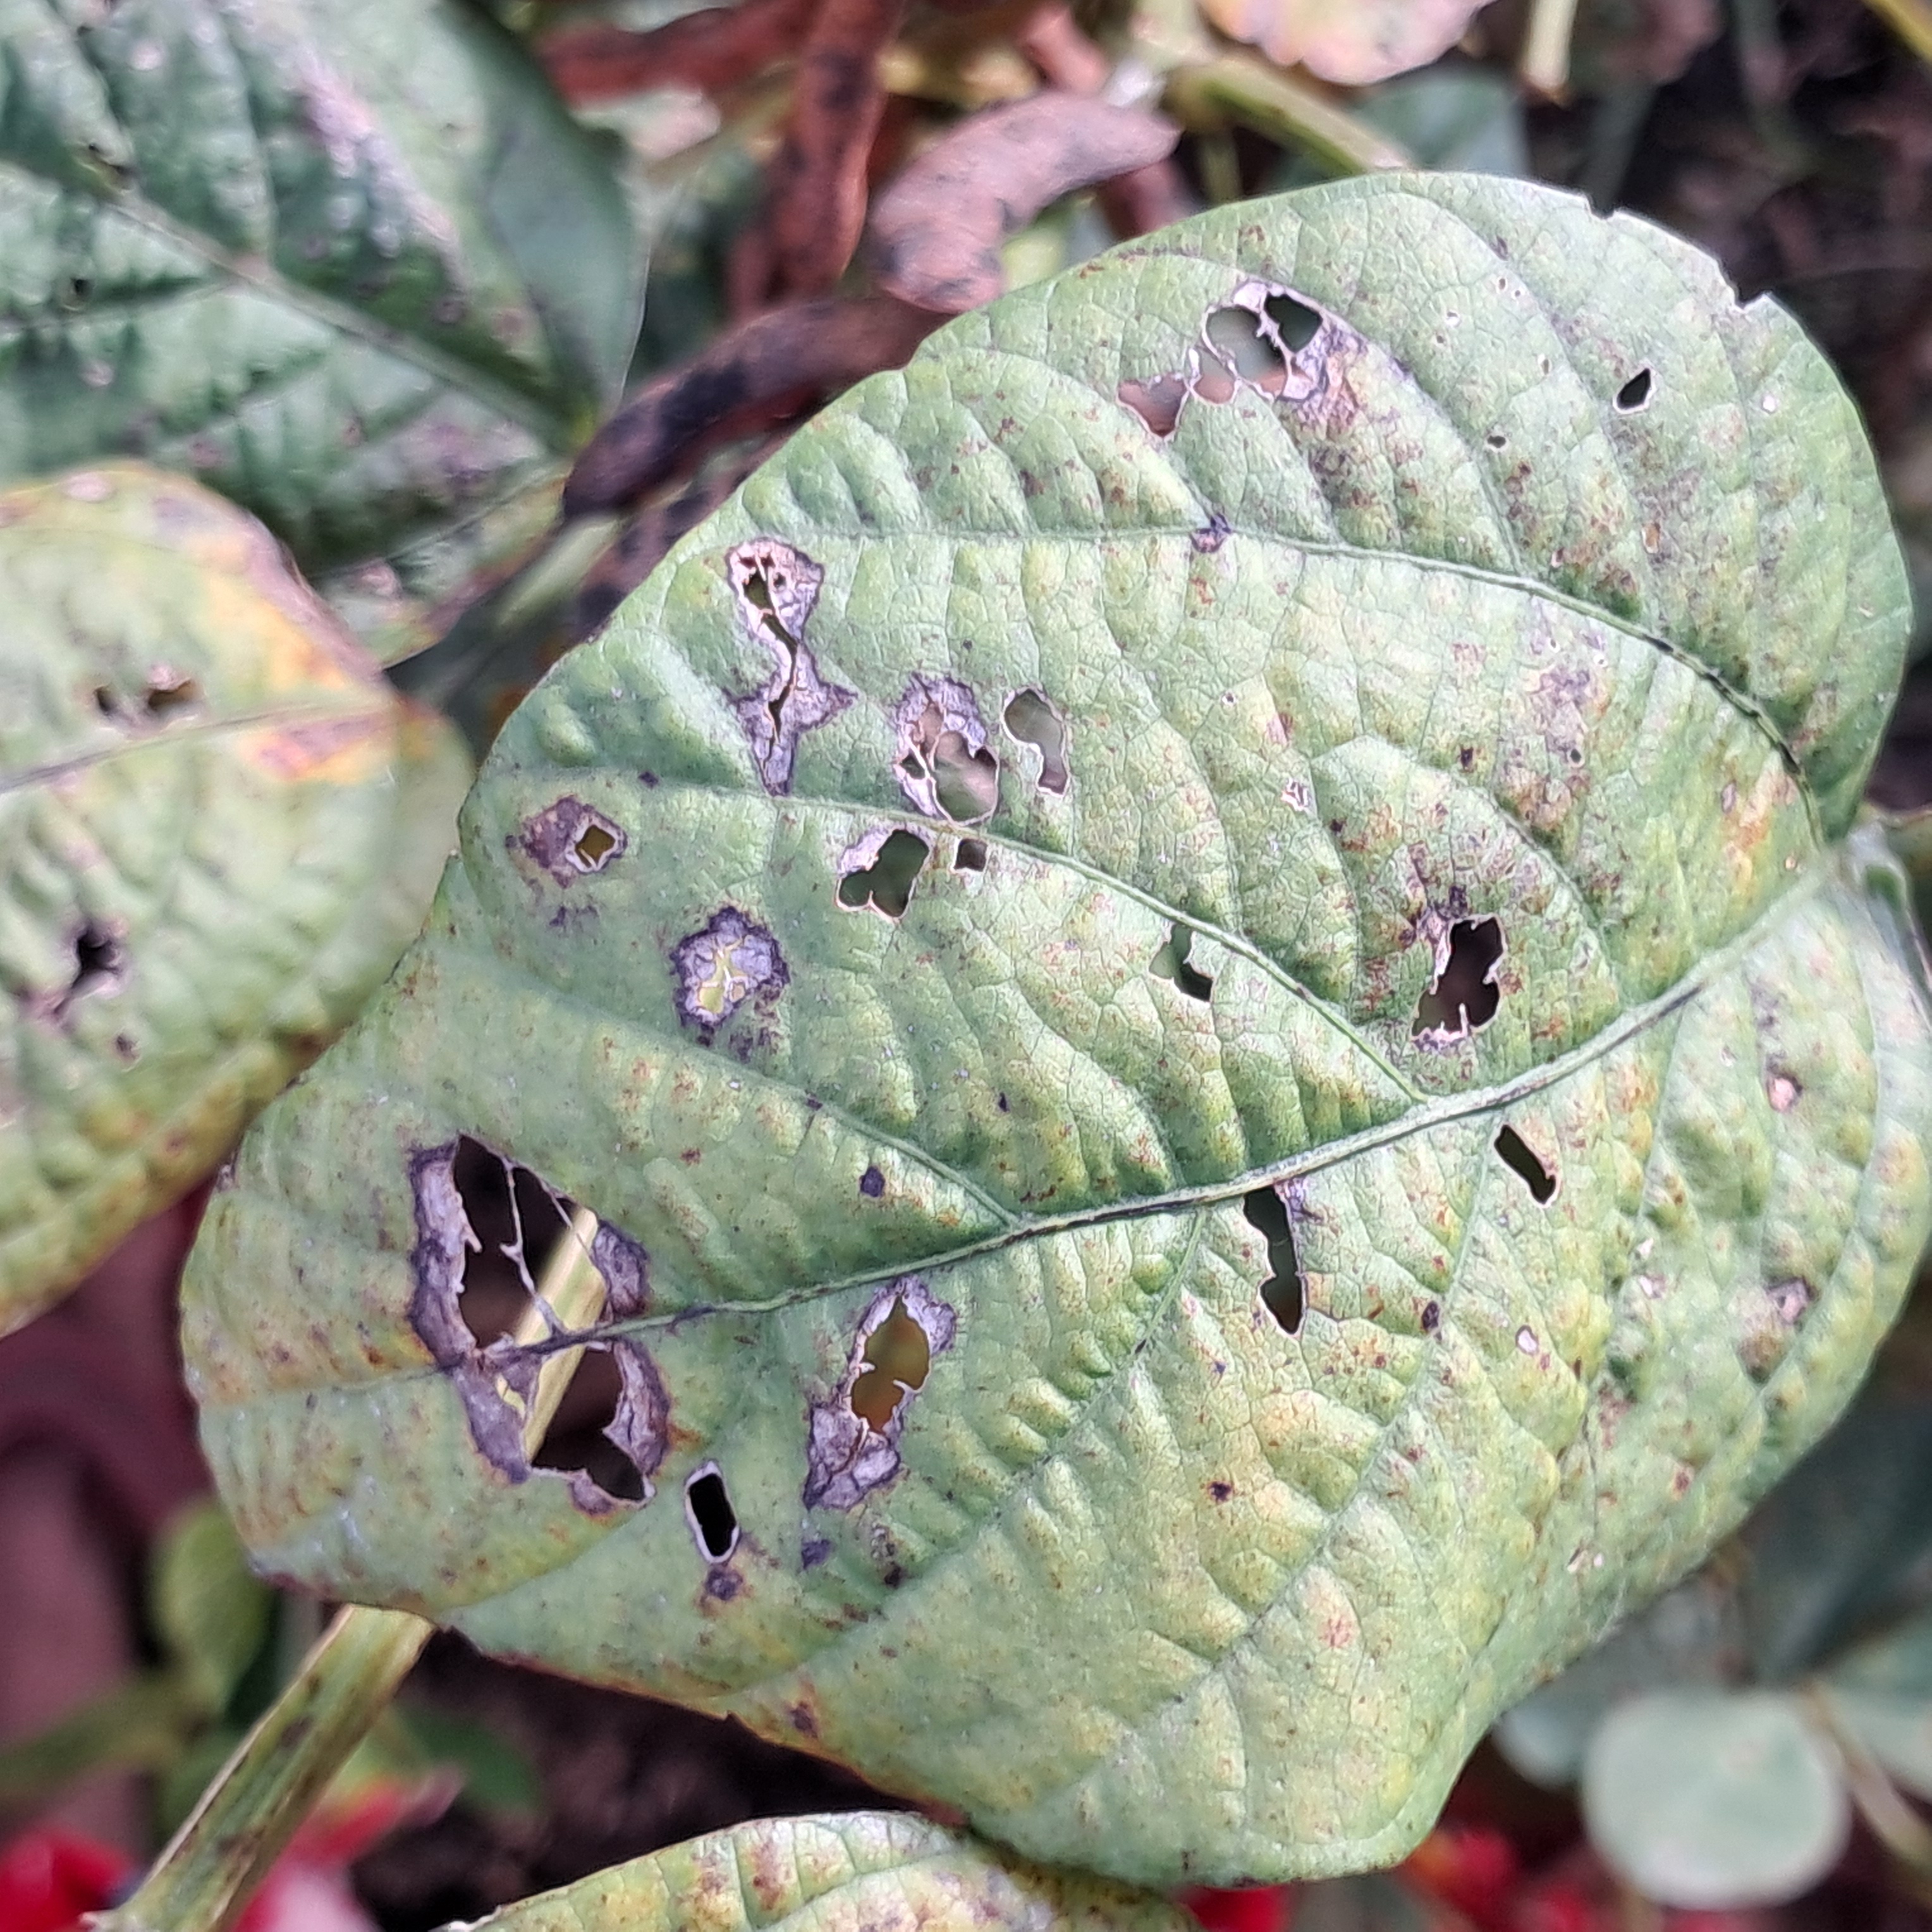
Label: Rust